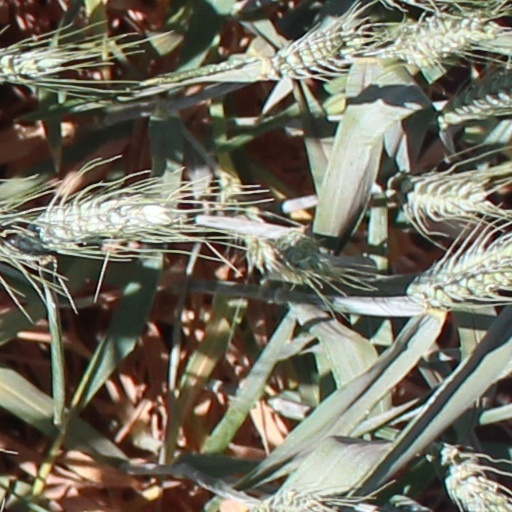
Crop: wheat